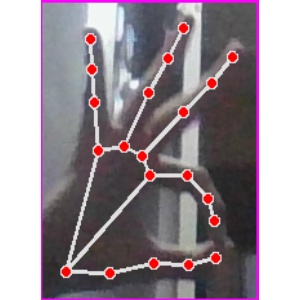
अक्षर: ण